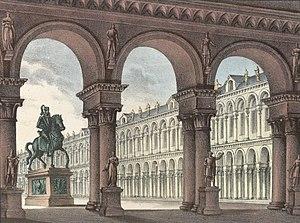
Ugo, conte di Parigi, est un opéra italien composé par Gaetano Donizetti, sur un livret de Felice Romani, d'après la pièce de théâtre Blanche d'Aquitaine, ou le Dernier des Carlovingiens d'Hippolyte Bis. L'opéra a été créé le 13 mars 1832 à La Scala de Milan.